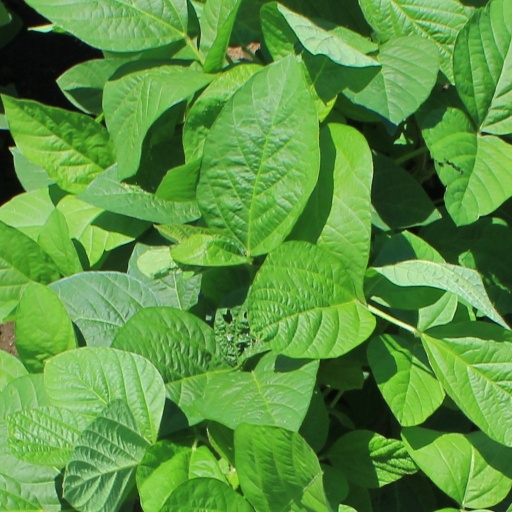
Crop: soybean